General Dynamics F-111 Aardvark

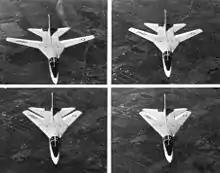
Black and white, four-photo series showing the sequence of a F-111A sweeping its wing for supersonic flight

The F-111 was an all-weather attack aircraft, capable of low-level penetration of enemy defenses to deliver ordnance on the target. The F-111 featured variable-geometry wings, an internal weapons bay, and a cockpit with side-by-side seating. The cockpit was part of an escape crew capsule. The wing sweep varied between 16 and 72.5° (full forward to full sweep). The wing included leading-edge slats and double-slotted flaps over its full length. The airframe was made up mostly of aluminum alloys with steel, titanium, and other materials used in places. The fuselage was made of a semimonocoque structure with stiffened panels and honeycomb structure panels for skin. The horizontal stabilizer was an all-moving stabilator.